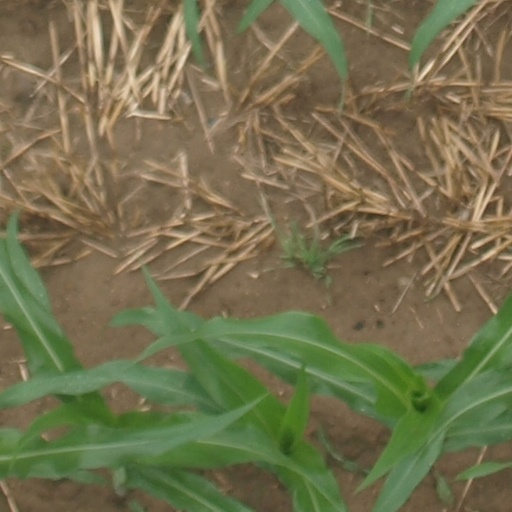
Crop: maize; corn